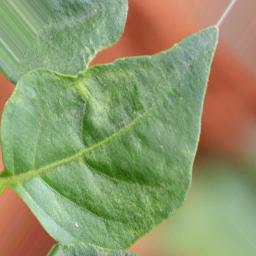
Label: healthy